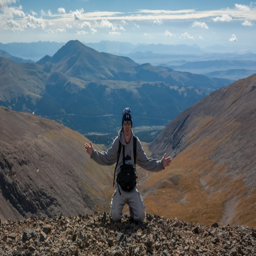
photo - taking it easy on the summit .